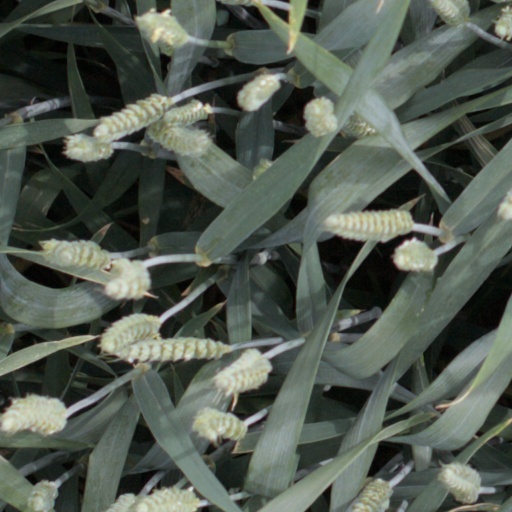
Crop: wheat